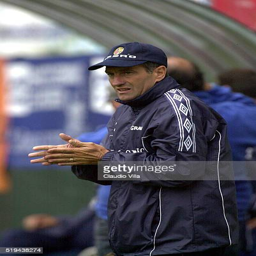
football player looks on during a training session